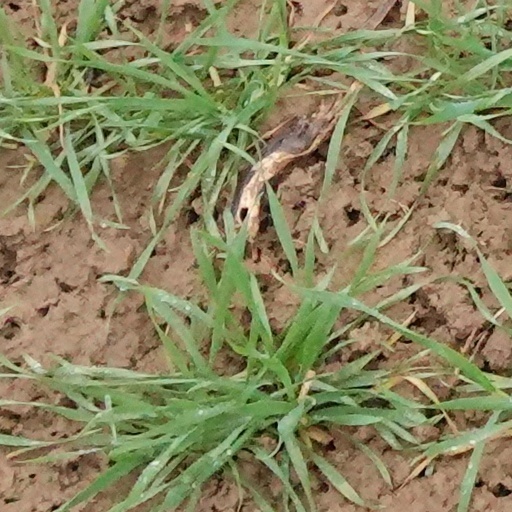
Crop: wheat